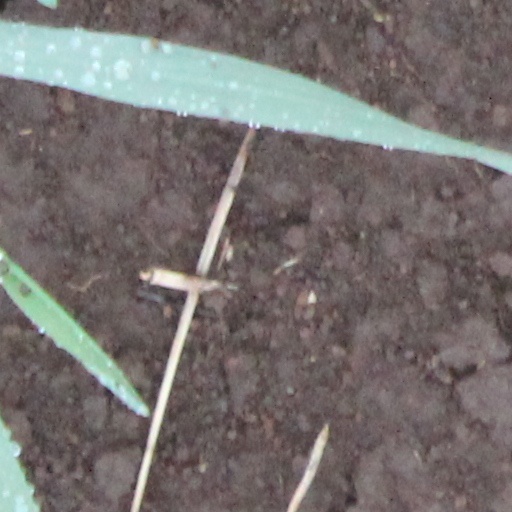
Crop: wheat